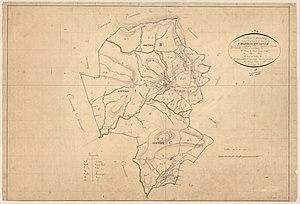
Carlencas-et-Levas. - Cadastre napoléonien
Carlencas-et-Levas est une commune française située dans le département de l'Hérault, en région Occitanie.